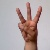
The image shows a hand gesture representing the letter 'W' in Indian Sign Language.